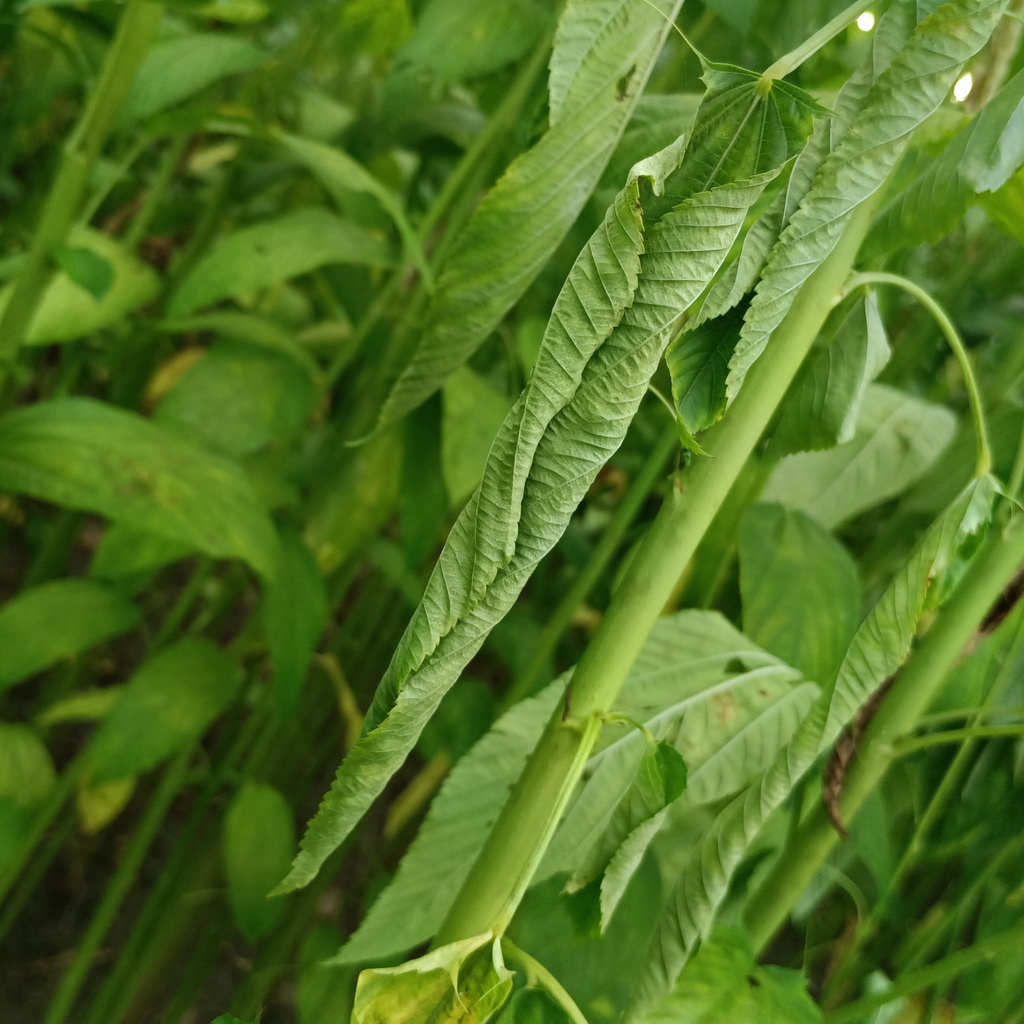
Label: Dieback